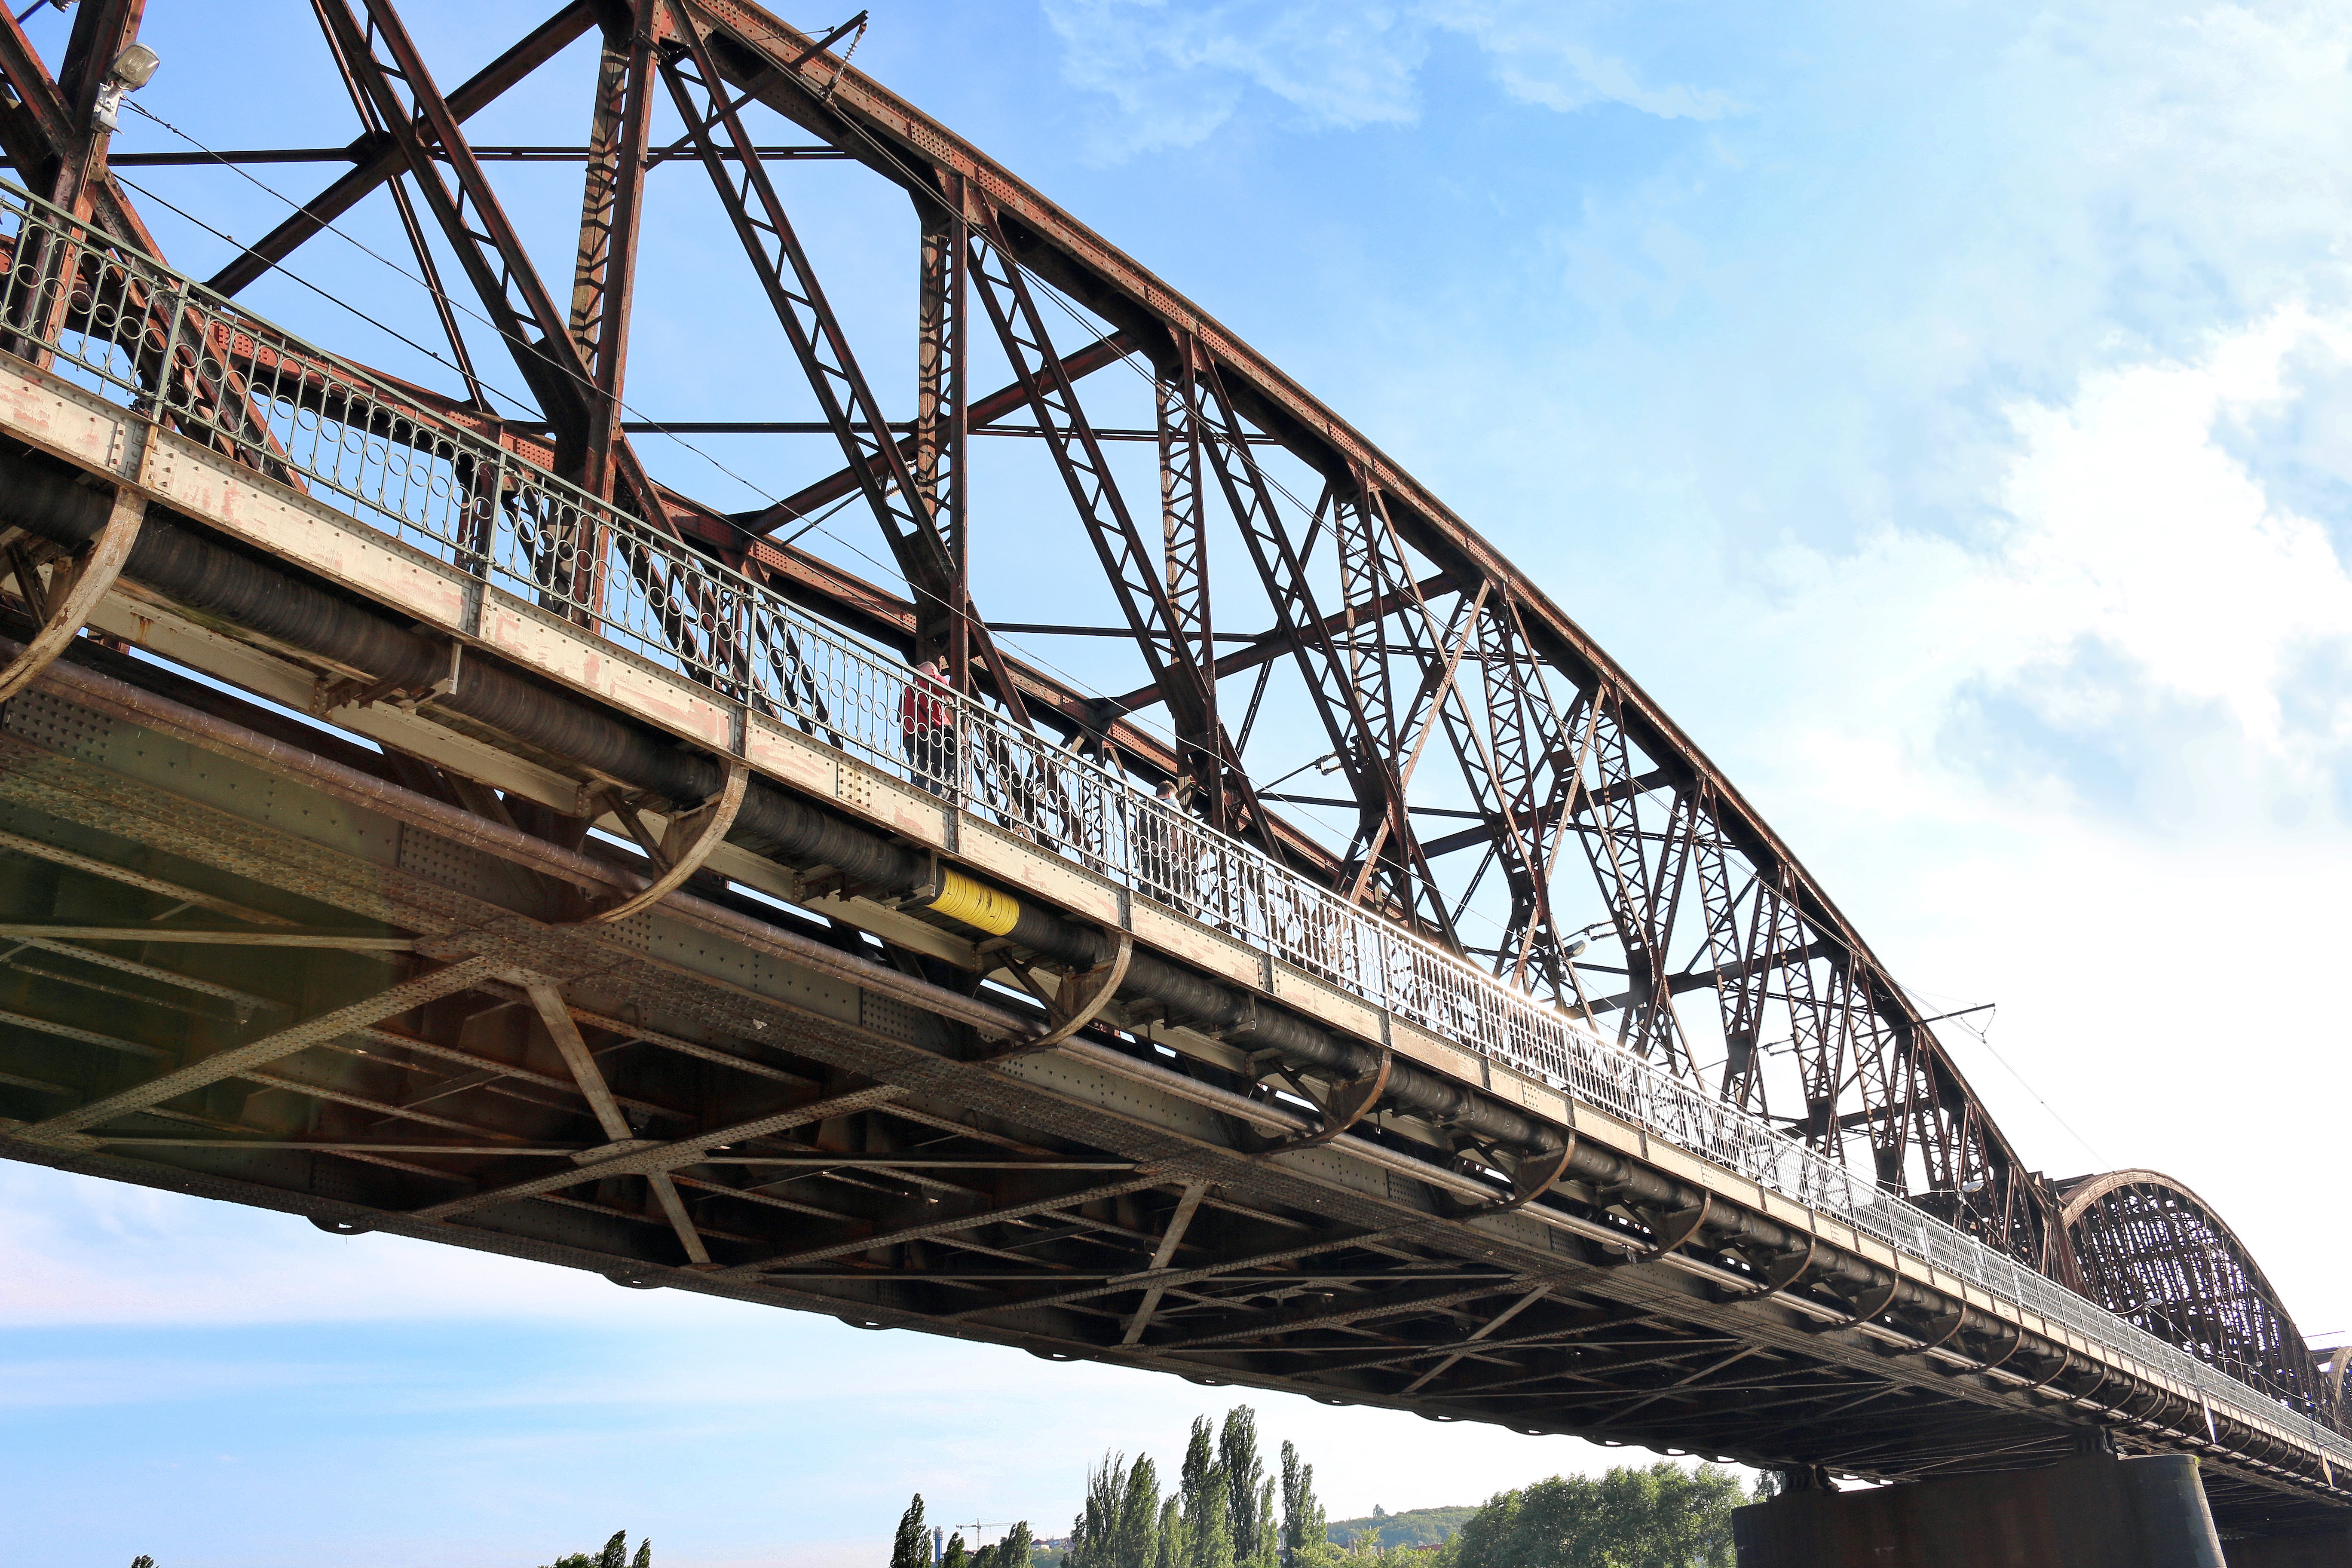
architecture, sky, bridge, overpass, steel, railing, amusement park, park, landmark, prague, roller coaster, viaduct, vltava, czech republic, railway bridge, cable stayed bridge, arch bridge, truss bridge, transporter bridge, skyway, amusement ride, cantilever bridge, nonbuilding structure, tied arch bridge, girder bridge